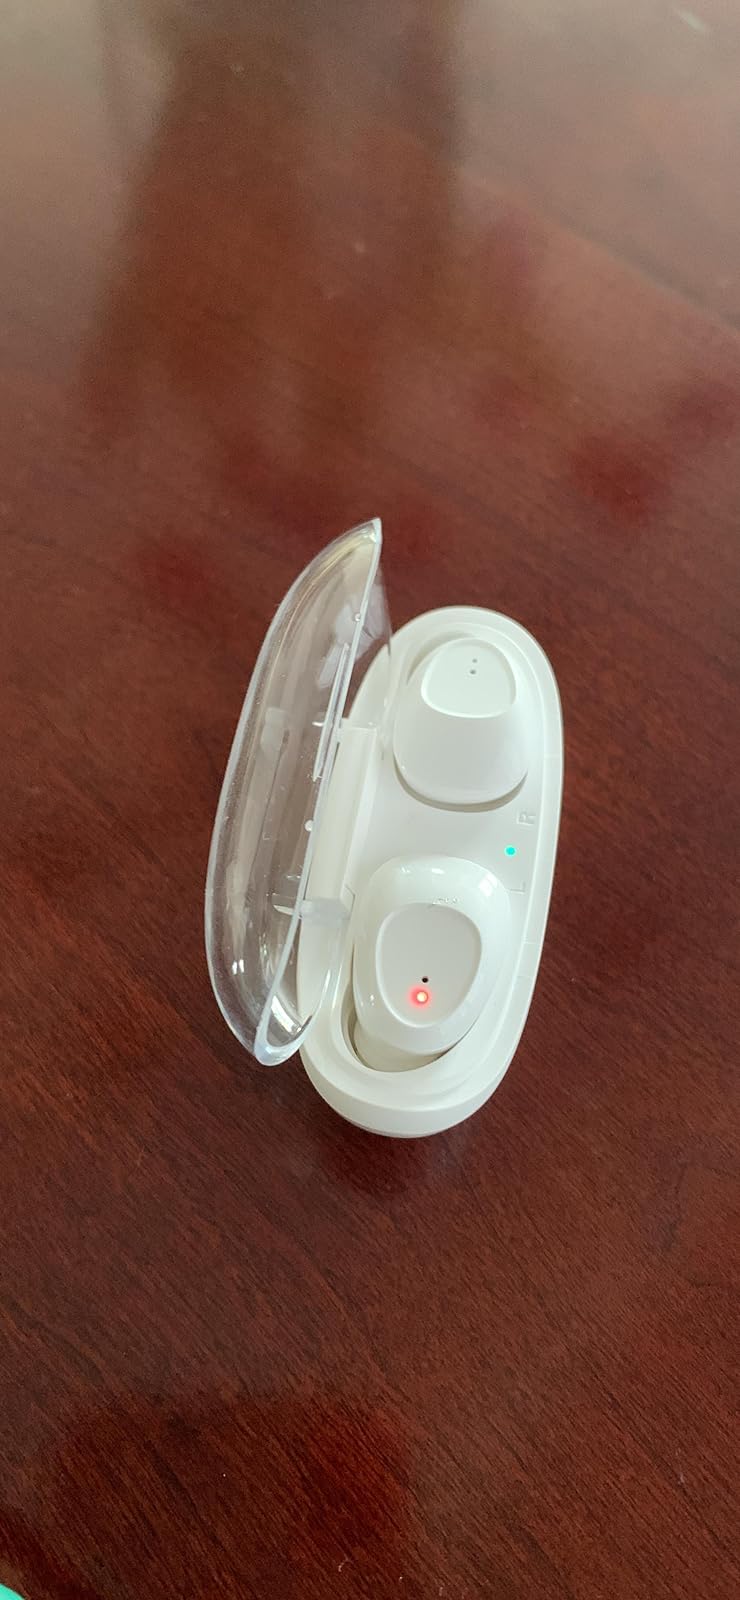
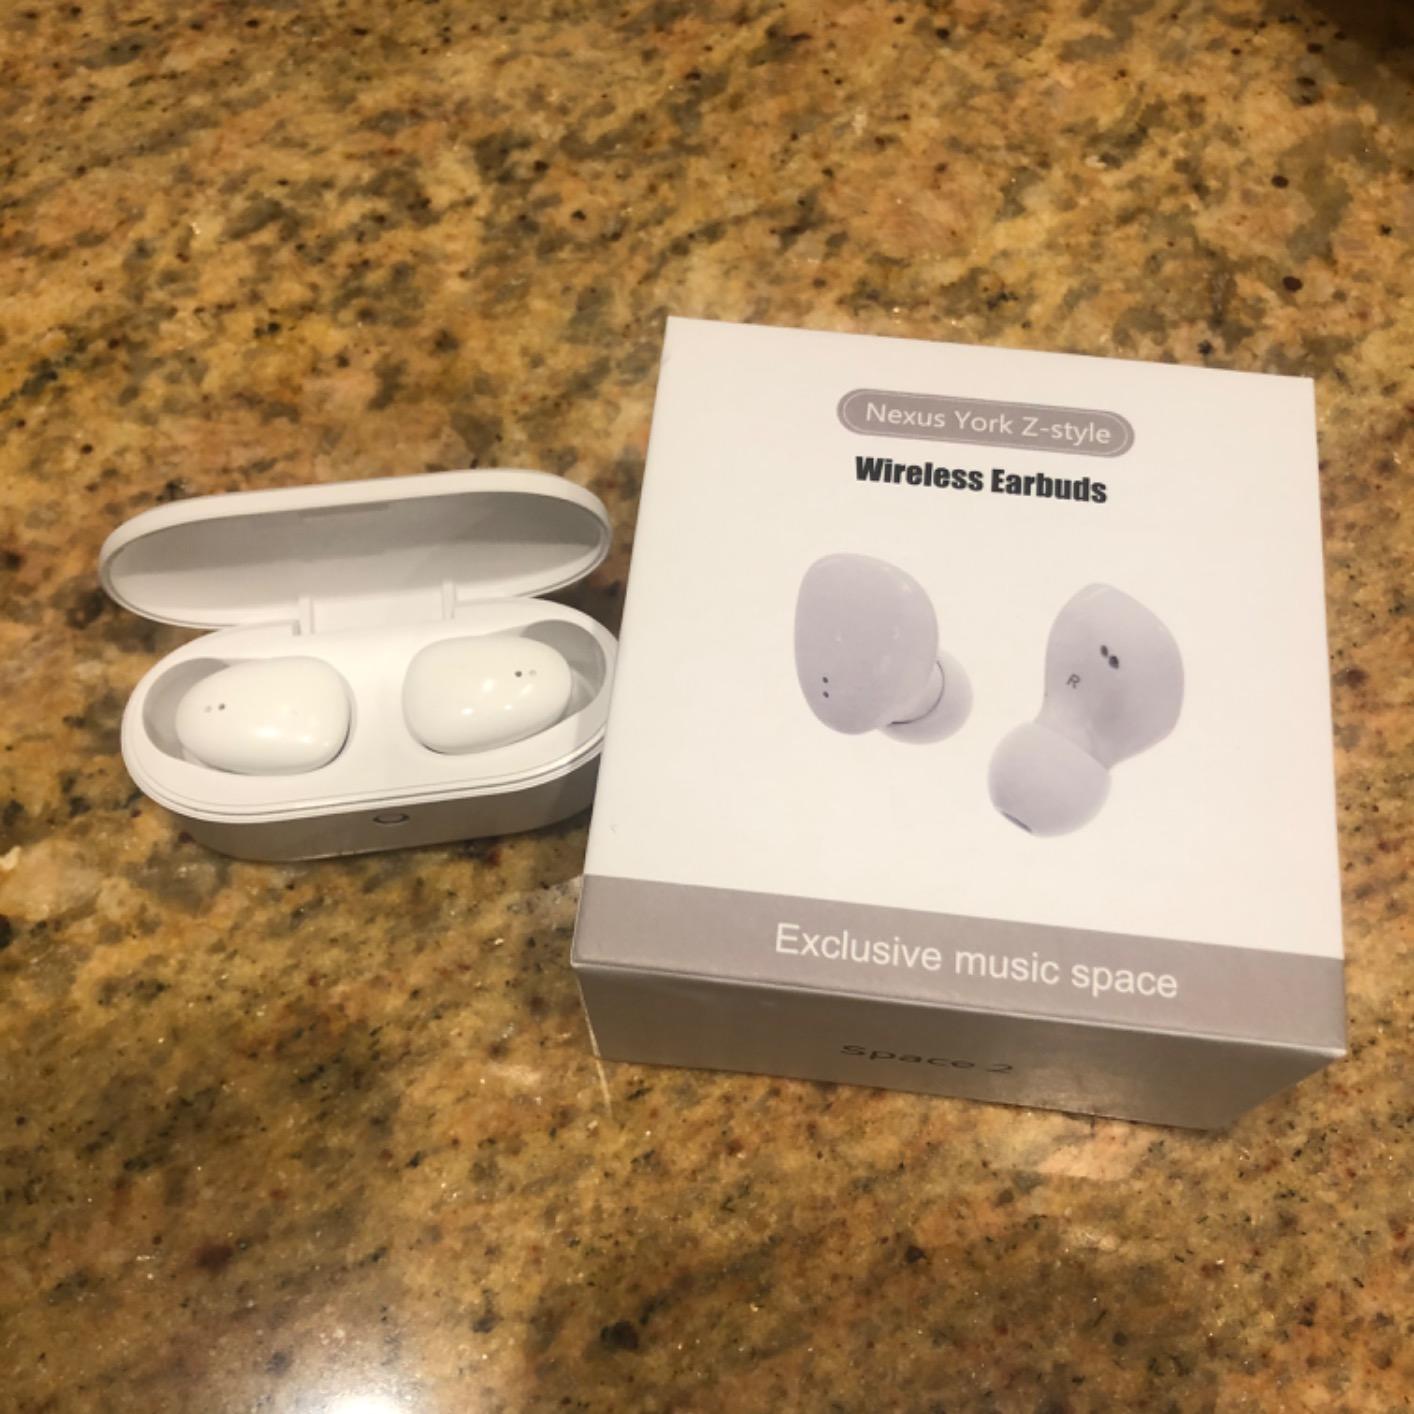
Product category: earbuds
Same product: no